Umm Taqa

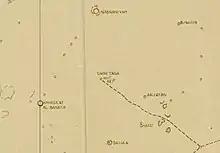
Sketch map depicting "Umm Taga" drawn in 1933.

Umm Taqa is a district in central Qatar located in the municipality of Al-Shahaniya. It is an important Palaeolithic site in the peninsula.